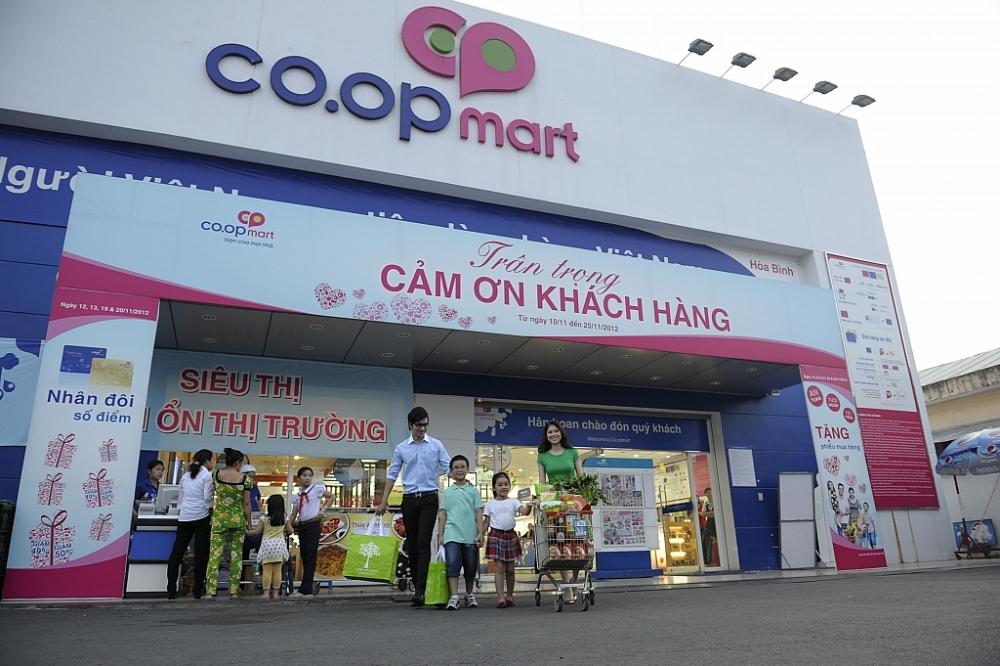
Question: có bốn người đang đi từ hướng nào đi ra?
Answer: từ hướng siêu thị co. op mart đi ra